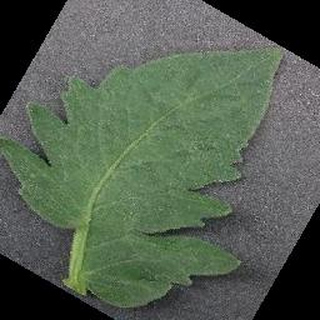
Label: healthy_tomato